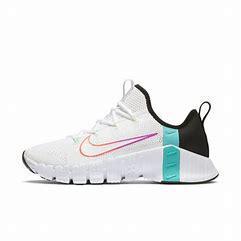
Brand: Nike
Model: Free Metcon 3